Goodman relation

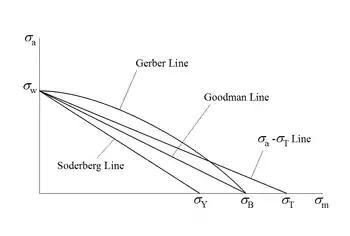
The area below the curve indicates that the material should not fail given the stresses. The area above the curve represents likely failure.

where formula_4 is the stress amplitude, formula_5 is the mean stress, formula_6 is the fatigue limit for completely reversed loading, formula_7 is the ultimate tensile strength of the material and formula_8 is the factor of safety.